Donovan W. Frank

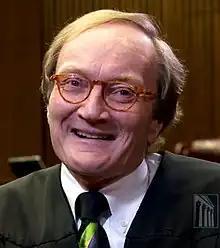
Frank in 2019

Donovan Wayne Frank (born June 24, 1951) is a senior United States district judge of the United States District Court for the District of Minnesota.